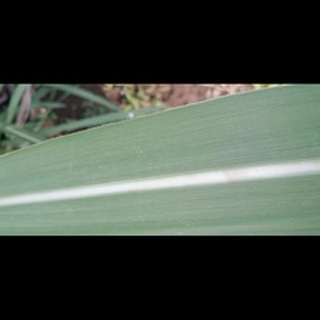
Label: healthy_sugarcane